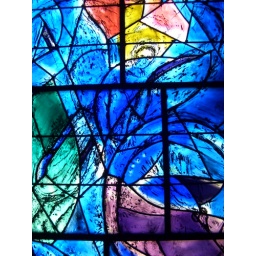
Detail of one of Chagall's stained glass windows at the Chagall Museum in Nice.